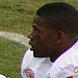
Age: 25